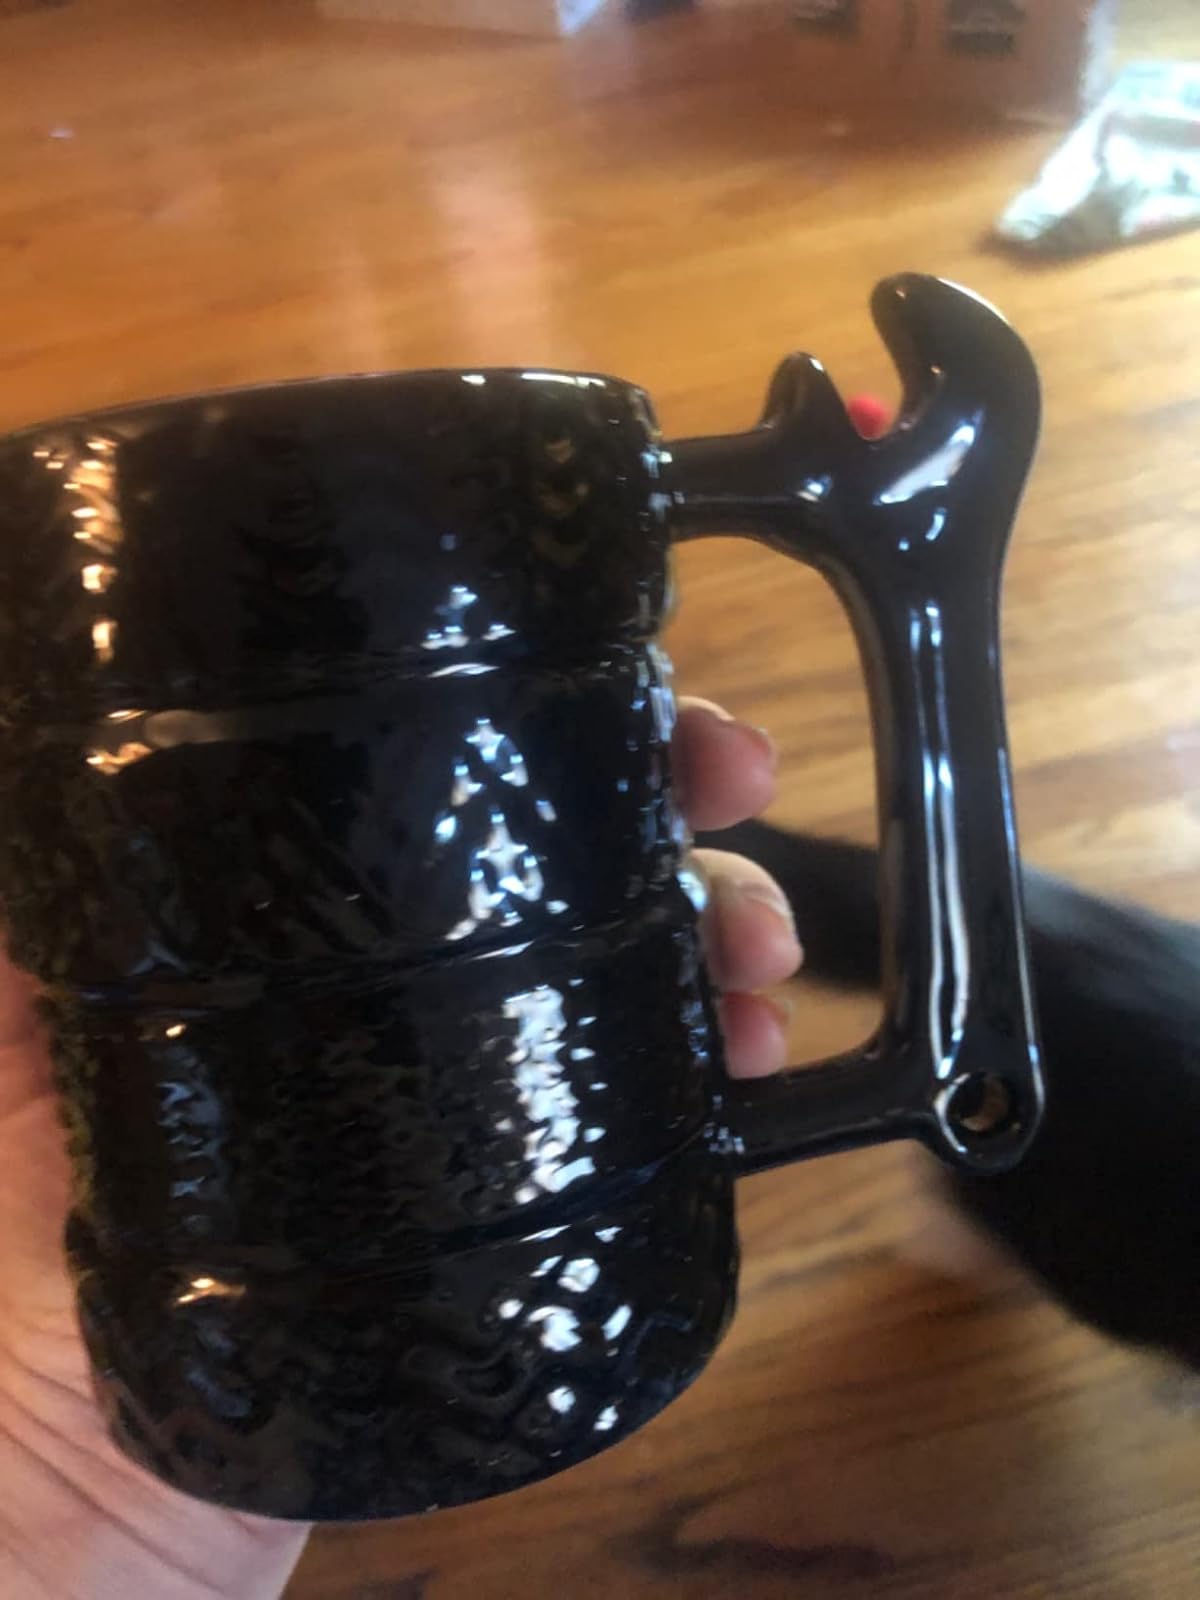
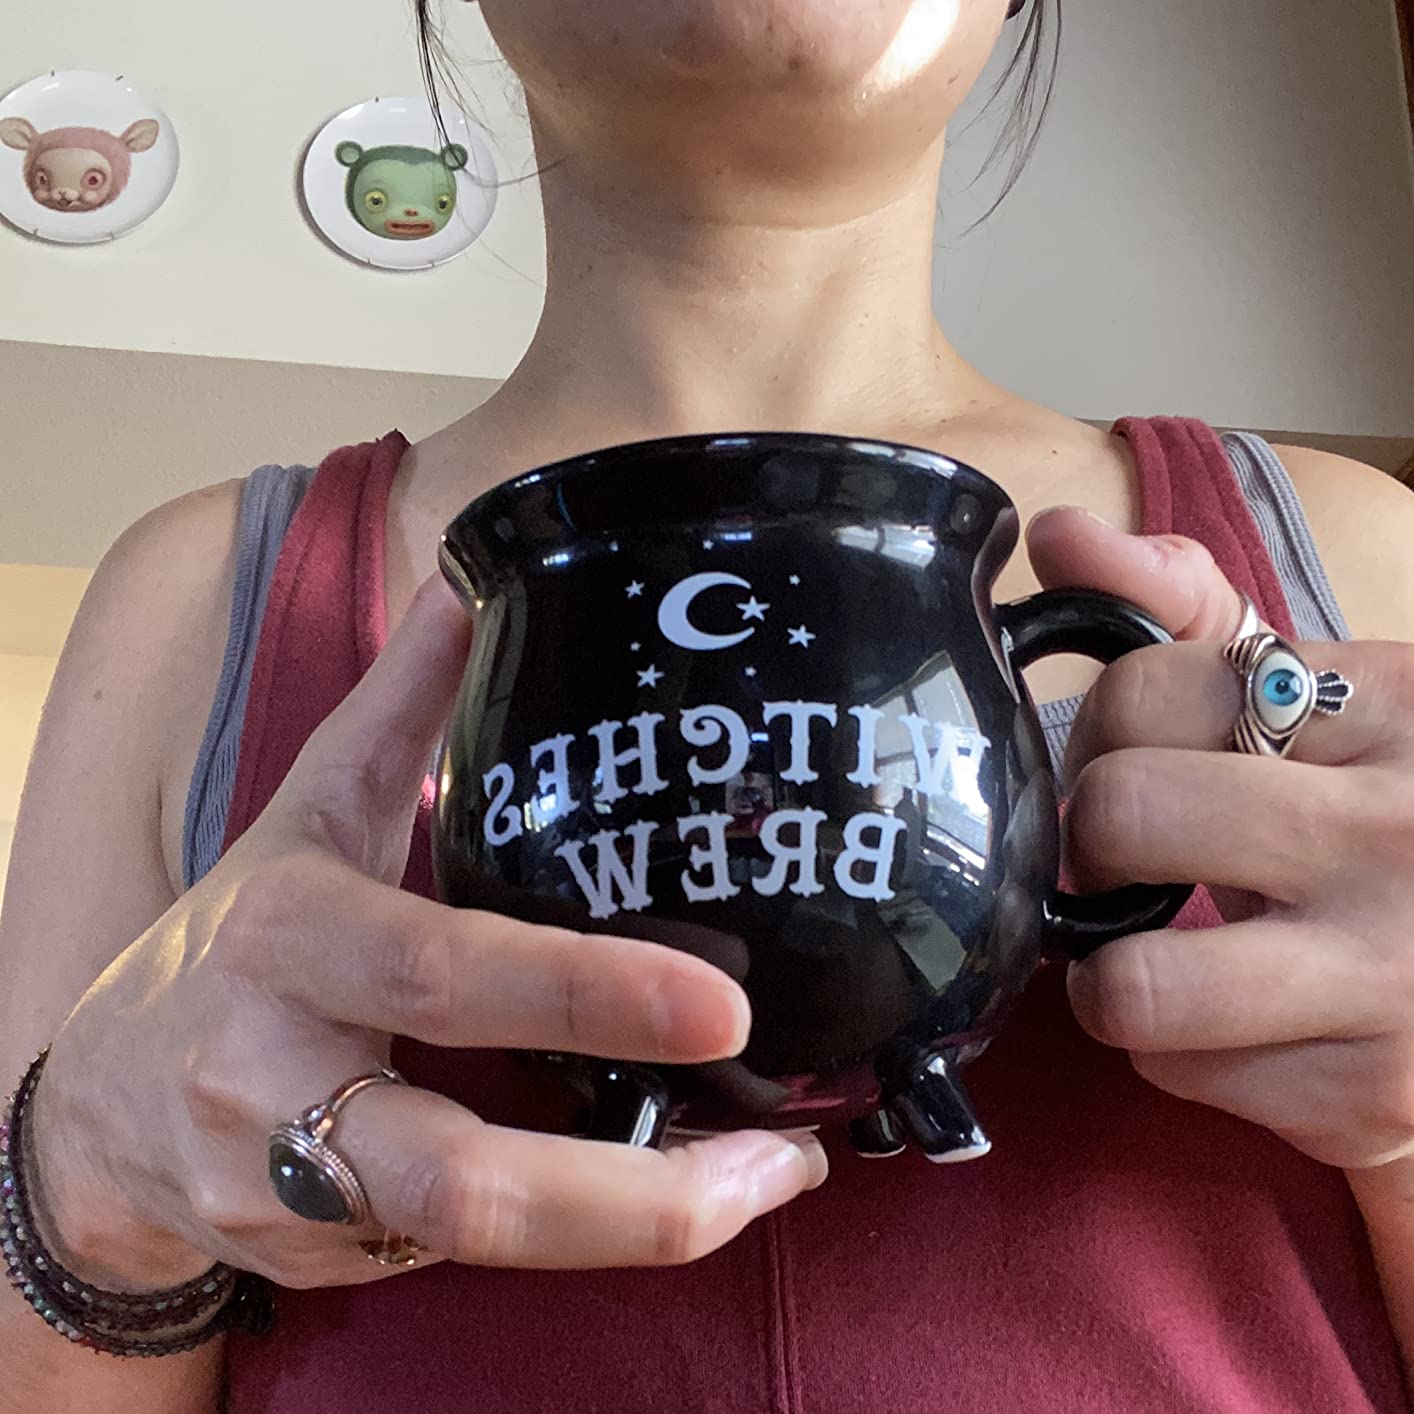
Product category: items_mug
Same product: no